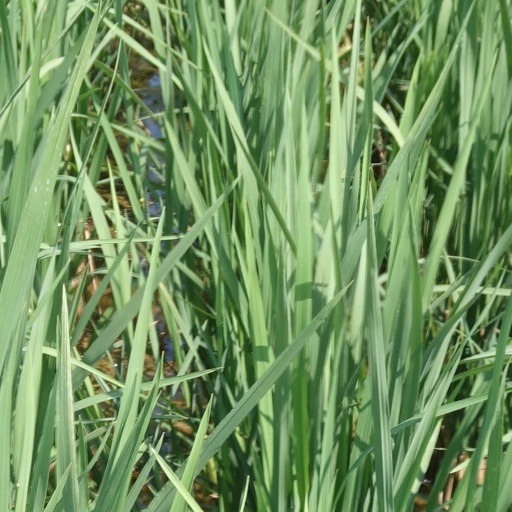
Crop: rice